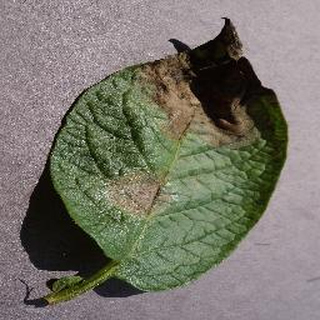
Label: potato_late_blight